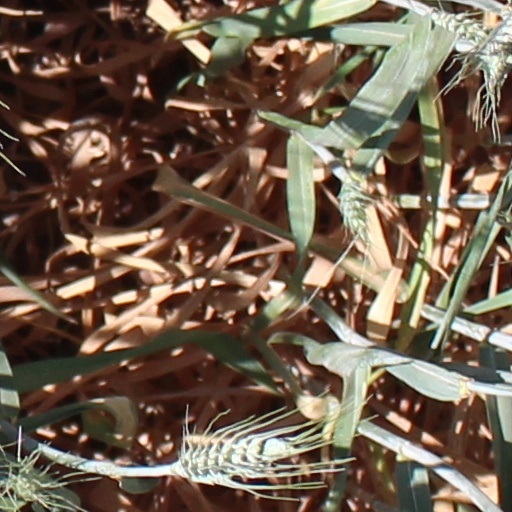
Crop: wheat